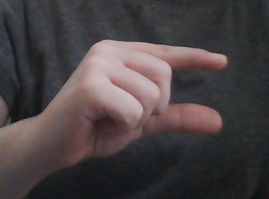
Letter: dal